Soviet Union

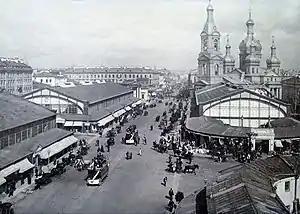
The Saviour Church on Sennaya Square in Leningrad was one of many notable church buildings destroyed during the Khrushchev Thaw.

Under Lenin, the state made explicit commitments to promote the equality of men and women. Many early Russian feminists and ordinary Russian working women actively participated in the Revolution, and many more were affected by the events of that period and the new policies. Beginning in October 1918, Lenin's government liberalized divorce and abortion laws, decriminalized homosexuality (re-criminalized in 1932), permitted cohabitation, and ushered in a host of reforms. However, without birth control, the new system produced many broken marriages, as well as countless out-of-wedlock children. The epidemic of divorces and extramarital affairs created social hardships when Soviet leaders wanted people to concentrate their efforts on growing the economy. Giving women control over their fertility also led to a precipitous decline in the birth rate, perceived as a threat to their country's military power. By 1936, Stalin reversed most of the liberal laws, ushering in a pronatalist era that lasted for decades.